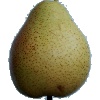
Label: Pear Forelle 1